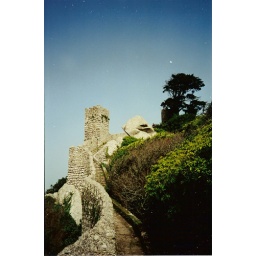
Parapets on the side of the mountain at the Moorish castle ruins in Sintra, Portugal